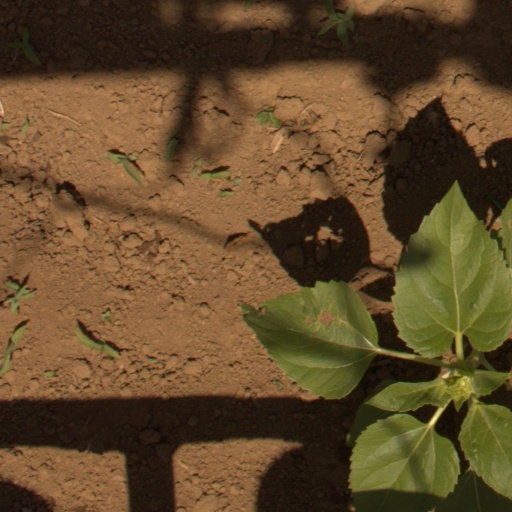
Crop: Jerusalem artichoke